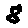
Label: 8